Floyd Gottfredson

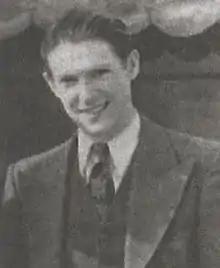

Arthur Floyd Gottfredson (May 5, 1905July 22, 1986) was an American cartoonist best known for his defining work on the "Mickey Mouse" comic strip, which he worked on from 1930 until his retirement in 1975. His contribution to Mickey Mouse comics is comparable to Carl Barks's on the Donald Duck comics. 17 years after his death, his memory was honored with the Disney Legends award in 2003 and induction into the Comic Book Hall of Fame in 2006.